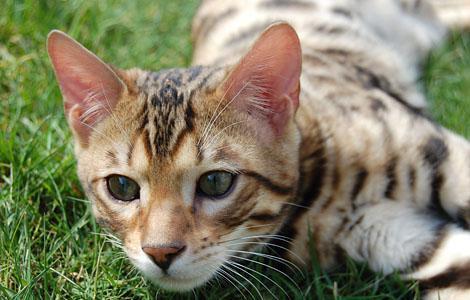
Bengal